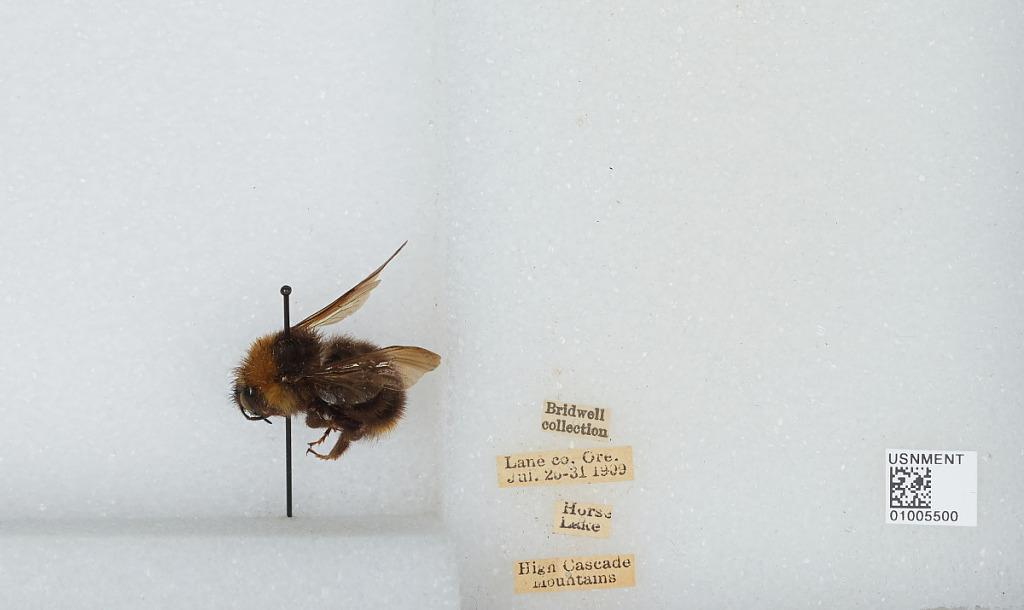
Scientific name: Bombus (Psithyrus) fernaldae (Franklin)
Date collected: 1909-7-25
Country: United States
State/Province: Oregon
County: Lane
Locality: Horse Lake, High Cascade Mountains
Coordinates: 44.0003, -121.873